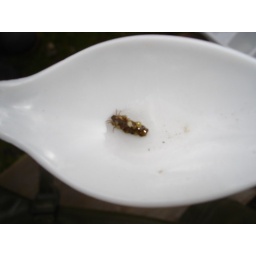
Caddisfly larva in rock house